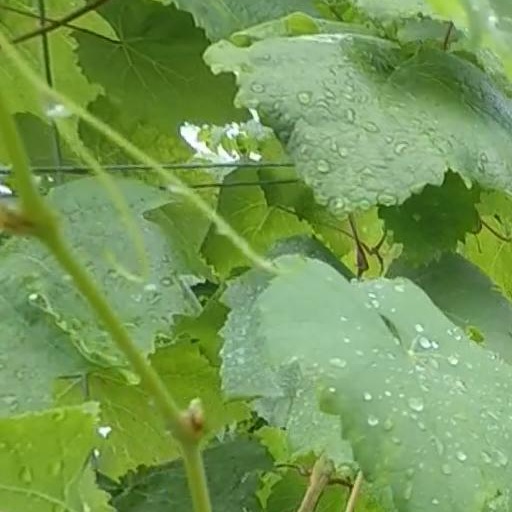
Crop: grape